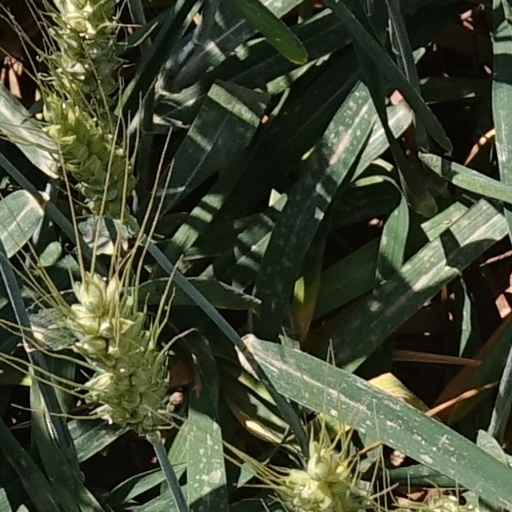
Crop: wheat